St Gabriel's Church, Walsall

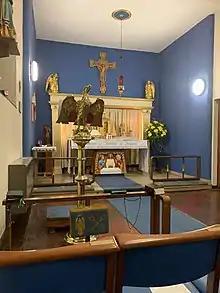
The Lady Chapel of St Gabriel's

The tradition of the Church is part of the Traditional Catholic movement in the Church of England. Therefore, the Church is under the Alternative Episcopal Oversight of the Bishop of Oswestry (the current bishop being Rt Revd Paul Thomas SSC.